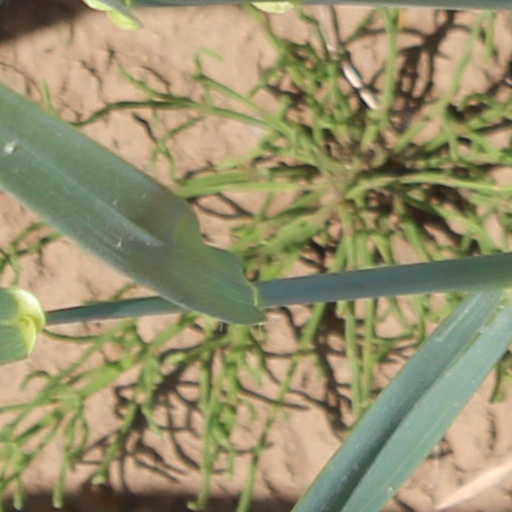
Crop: wheat